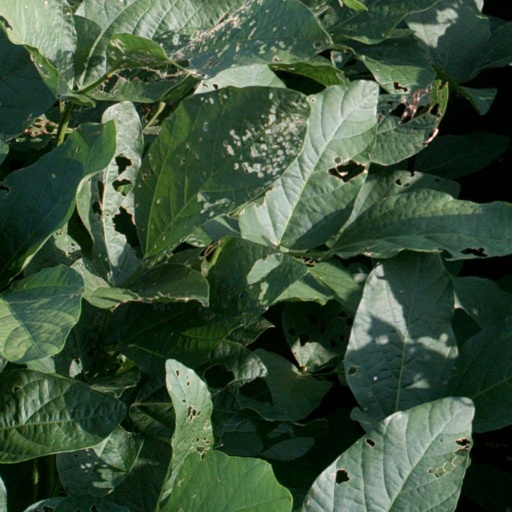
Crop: soybean